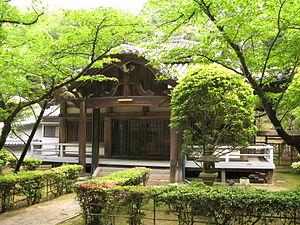
Kashiwara est une municipalité ayant le statut de ville dans la préfecture d'Osaka, au Japon.